Desertas Islands

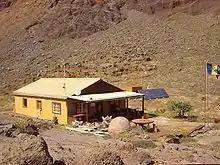
Nature reserve warden's house on Deserta Grande Island

The archipelago of the Desertas Islands is a chain of three long and narrow islands that stretch over a north/south distance of . The Desertas Islands, from north to south with approximate area figures, are: